High-speed rail in Europe

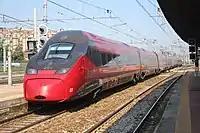
"Italo EVO" (NTV) at Venezia Mestre railway station

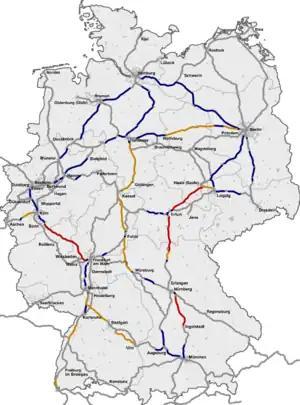
ICE network

With the entering into service of the ETR1000 train-sets, which have a designed top speed of and a designed commercial speed of , the rail network speeds where thought to be upgraded to safely allow trains to run at such speeds. After it entered in service in 2015, the Frecciarossa 1000 underwent several speed tests along the Turin-Milan route, reaching the Italian rail speed record of on 26 February 2016. On 28 May 2018, the Italian Ministry of Infrastructure and Transport and the ANSF announced that no further tests will be carried out, as issues of ballast being suctioned by the train emerged at those speeds, and that the speed limit would be maintained at , which is the speed for which it is currently certified.